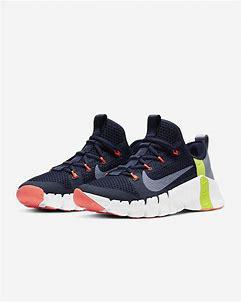
Brand: Nike
Model: Free Metcon 3